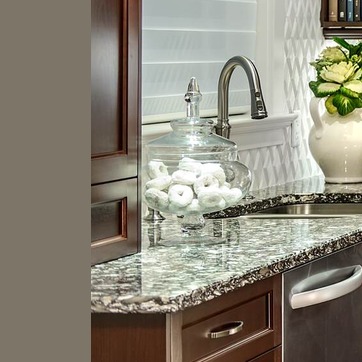
Material: food